Byerazino

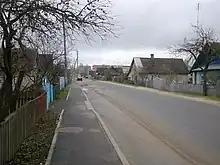

Byerazino or Berezino is a town on the Berezina River in Minsk Region, Belarus. It is located east of the capital Minsk, and serves as the administrative center of Byerazino District. As of 2025, it has a population of 11,250.